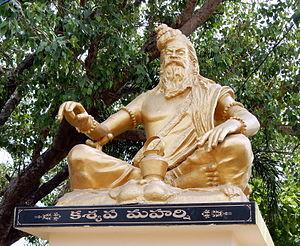
Kashyapa est un sage, qui est l'un des sept Saptarishis du Manvantara actuel, les autres sages étant Atri, Vashistha, Vishvamitra, Jamadagni, Bharadwaja et Gautama. Selon la connaissance védique, il est le fils de Marichi, l'un des dix fils de Brahmā, le créateur.